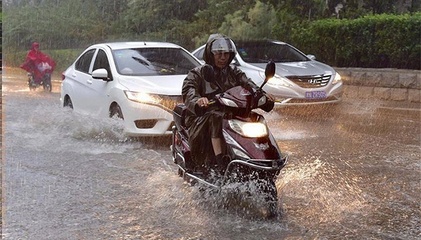
Weather: rain or strom